Battle of Sandöström

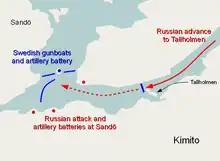
Battles of Tallholmen and Sandöström

Sölfverarm continued to strengthen his defenses and constructed an artillery battery on an island in the middle of the narrow passage. The Swedes were also reinforced by Lieutenant Colonel Önnert Jönsson - who took command - with another 10 gun sloops. The Russians also gained reinforcements and were now able to field 50 armed vessels. In addition to naval assets, the Russians had 1 six-gun and 1 four-gun batteries, 2 field guns, and six companies of infantry in support.